Ranjith Laxman Wijayawardana

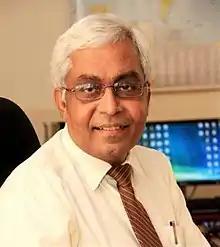

Dr Ranjith Laxman Wijayawardana (Sinhala රංජිත් ලක්ෂ්මන් විජේවර්ධන; 15 January 1955 – 8 April 2018) was a Sri Lankan physicist and the Chairman of Atomic Energy Authority (AEA) of Sri Lanka. Specialising in nuclear physics, he was also a senior lecturer at the University of Peradeniya.